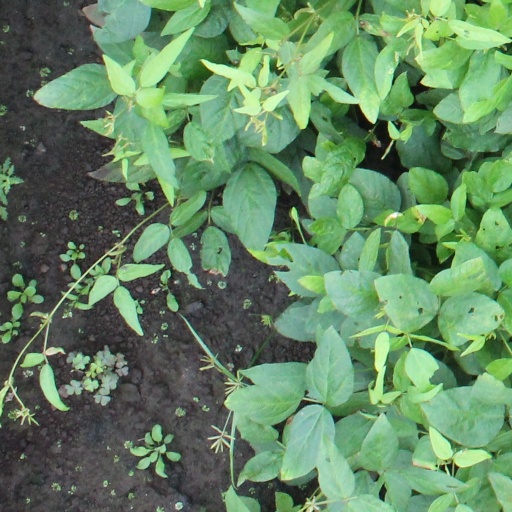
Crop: soybean